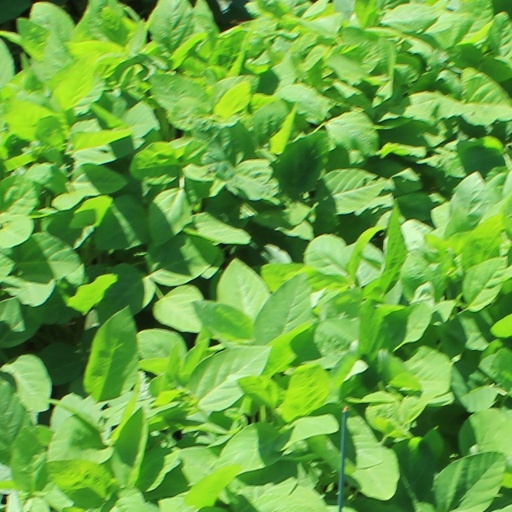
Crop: soybean